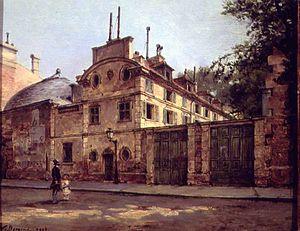
La maison de Honoré de Balzac, rue Fortunée
Honoré de Balzac, né Honoré Balzac à Tours le 20 mai 1799 et mort à Paris le 18 août 1850, est un écrivain français. Romancier, dramaturge, critique littéraire, critique d'art, essayiste, journaliste et imprimeur, il a laissé l'une des plus imposantes œuvres romanesques de la littérature française, avec plus de quatre-vingt-dix romans et nouvelles parus de 1829 à 1855, réunis sous le titre La Comédie humaine. À cela s'ajoutent Les Cent Contes drolatiques, ainsi que des romans de jeunesse publiés sous des pseudonymes et quelque vingt-cinq œuvres ébauchées.
La folie Beaujon était un domaine de plaisance aménagé entre 1781 et 1783 pour le financier Nicolas Beaujon à Paris, sur un terrain d'une superficie de douze hectares environ, compris entre les actuelles avenue de Wagram, place Charles-de-Gaulle, avenue des Champs-Élysées, rue Washington et rue du Faubourg-Saint-Honoré.